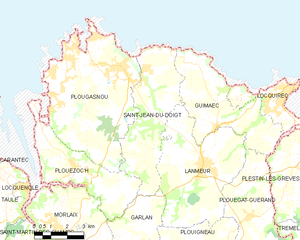
Saint-Jean-du-Doigt [sɛ̃ ʒɑ̃ dy dwa] est une commune littorale de la Manche située dans le département du Finistère, dans la région Bretagne, en France.